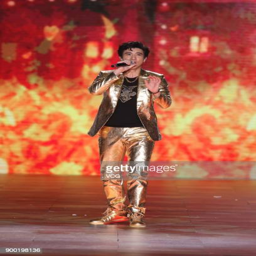
person performs onstage during gala